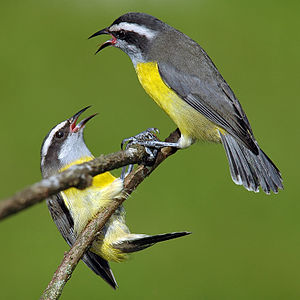
Banansmutte
Banansmutten er den eneste art i slægten coereba. Den lever i de tropiske dele af Sydamerika, fra det nordlige til det sydlige Mexico og Caribien. Fuglen når en længde på 11 cm.